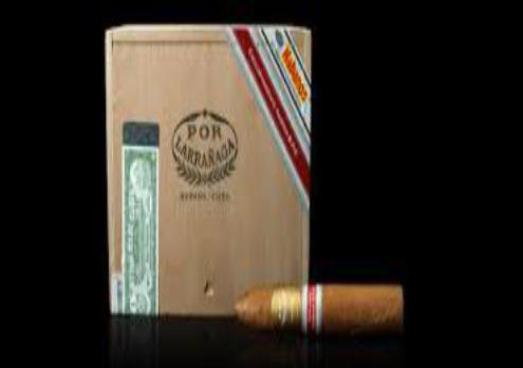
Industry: Necessities